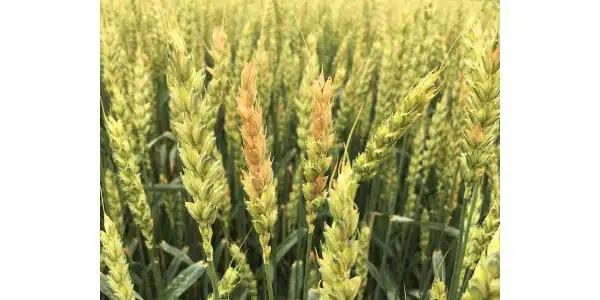
Plant: Wheat
Disease: wheat head scab